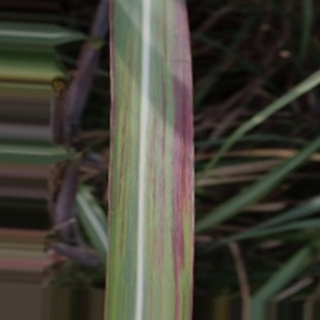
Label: sugarcane_bacterial_blight